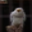
Label: bird